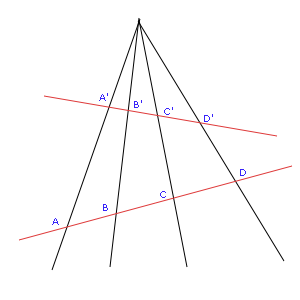
birapport et projection centrale
Le birapport, ou rapport anharmonique selon la dénomination de Michel Chasles est un outil puissant de la géométrie, en particulier la géométrie projective. La notion remonte à Pappus d'Alexandrie, mais son étude systématique est réalisée en 1827 par Möbius.
En mathématiques, la géométrie projective est le domaine de la géométrie qui modélise les notions intuitives de perspective et d'horizon. Elle étudie les propriétés inchangées des figures par projection centrale.